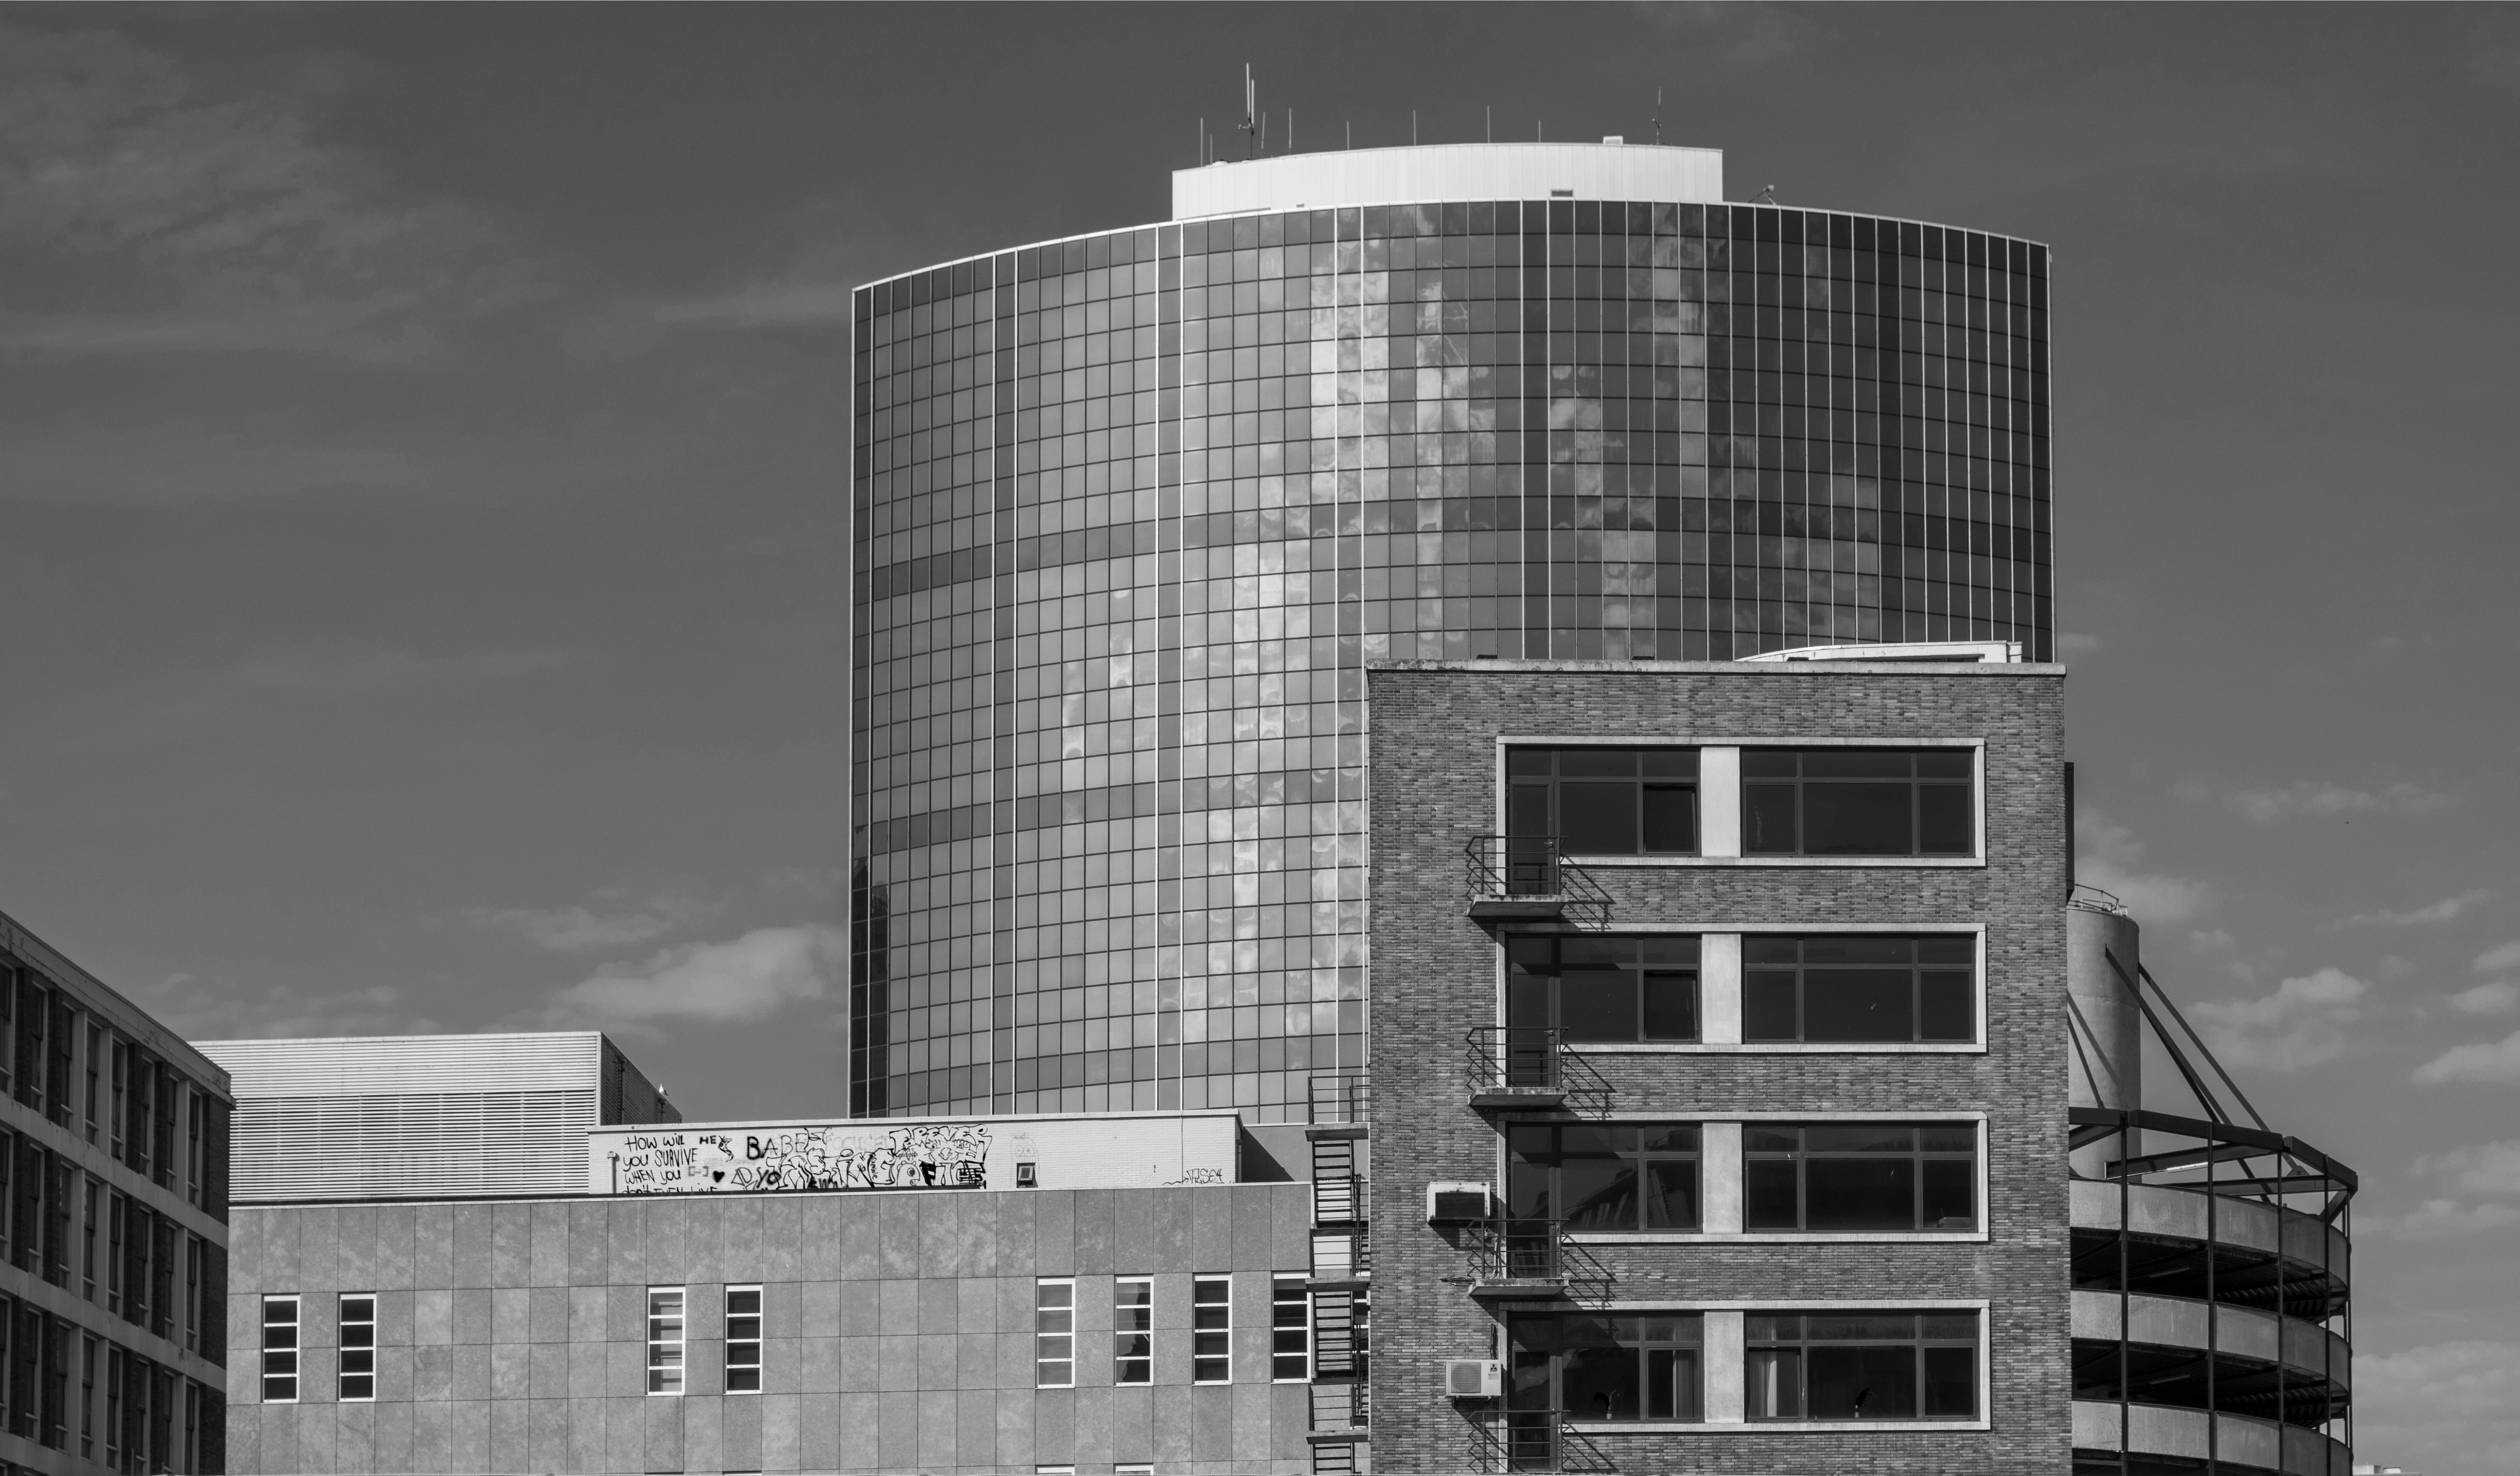
outdoor, black and white, architecture, building, skyscraper, urban, tower, facade, nikon, monochrome, tower block, blackandwhite, nederland, netherlands, rotterdam, outdoorphotography, blocks, urbanphotography, headquarters, metropolis, paulvandevelde, pdvandevelde, padagudaloma, stadsfotografie, nederlandinfotos, buildingcomplex, beurs, urban area, monochrome photography, brutalist architecture